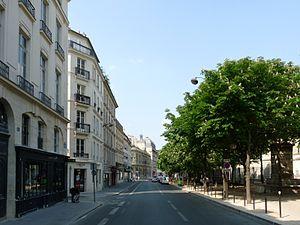
La rue Bonaparte à Paris, vue vers le nord depuis la rue de Vaugirard
La rue Bonaparte est une voie publique du 6ᵉ arrondissement de Paris.